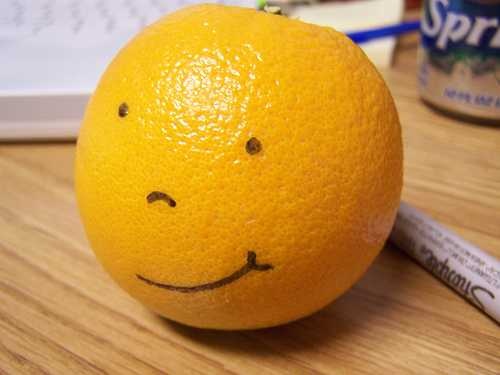
Label: Orange